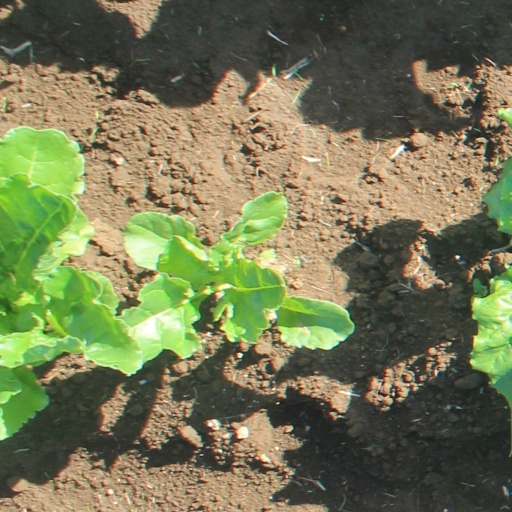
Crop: sugar beet